History of clockmaking in Besançon

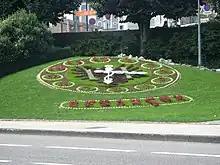
Flower clock in Besançon.

The history of clockmaking in Besançon began significantly at the end of the 18th century, when Swiss clockmakers set up their first workshops in the Comtois capital. Then, little by little, the people of Besançon joined in the clockmaking fever, definitively transforming Besançon into the "Capitale française de l'horlogerie ("French capital of clockmaking) at the 1860 International Exhibition, held in Place Labourey. The city produced up to 90% of French watches by 1880, and despite a crisis in the 1890s and 1900s, the clockmaking sector recovered and continued to grow. The city continued to play a leading role in the clockmaking industry until the crisis of the 1930s, and recovered before the end of World War II, but the industry lost a significant share of its activity after the end of this conflict. The 1970s brought an end to this mythical epic, as the major companies went into decline in the wake of the oil crisis.